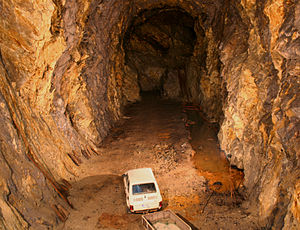
Projekt Riese / Galleri
Projekt Riese er et kompleks af underjordiske gange ved Walim i Polen påbegyndt i Nazityskland under Anden Verdenskrig og delvist afsluttet i 1945.